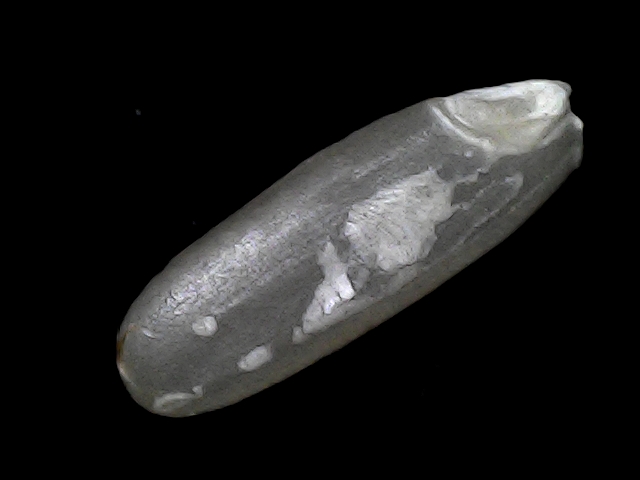
Rice variety: BD30